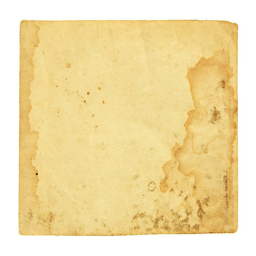
a sheet of yellow paper that appears to be water damaged